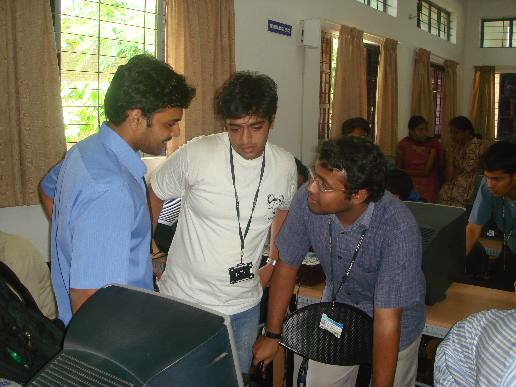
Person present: Yes